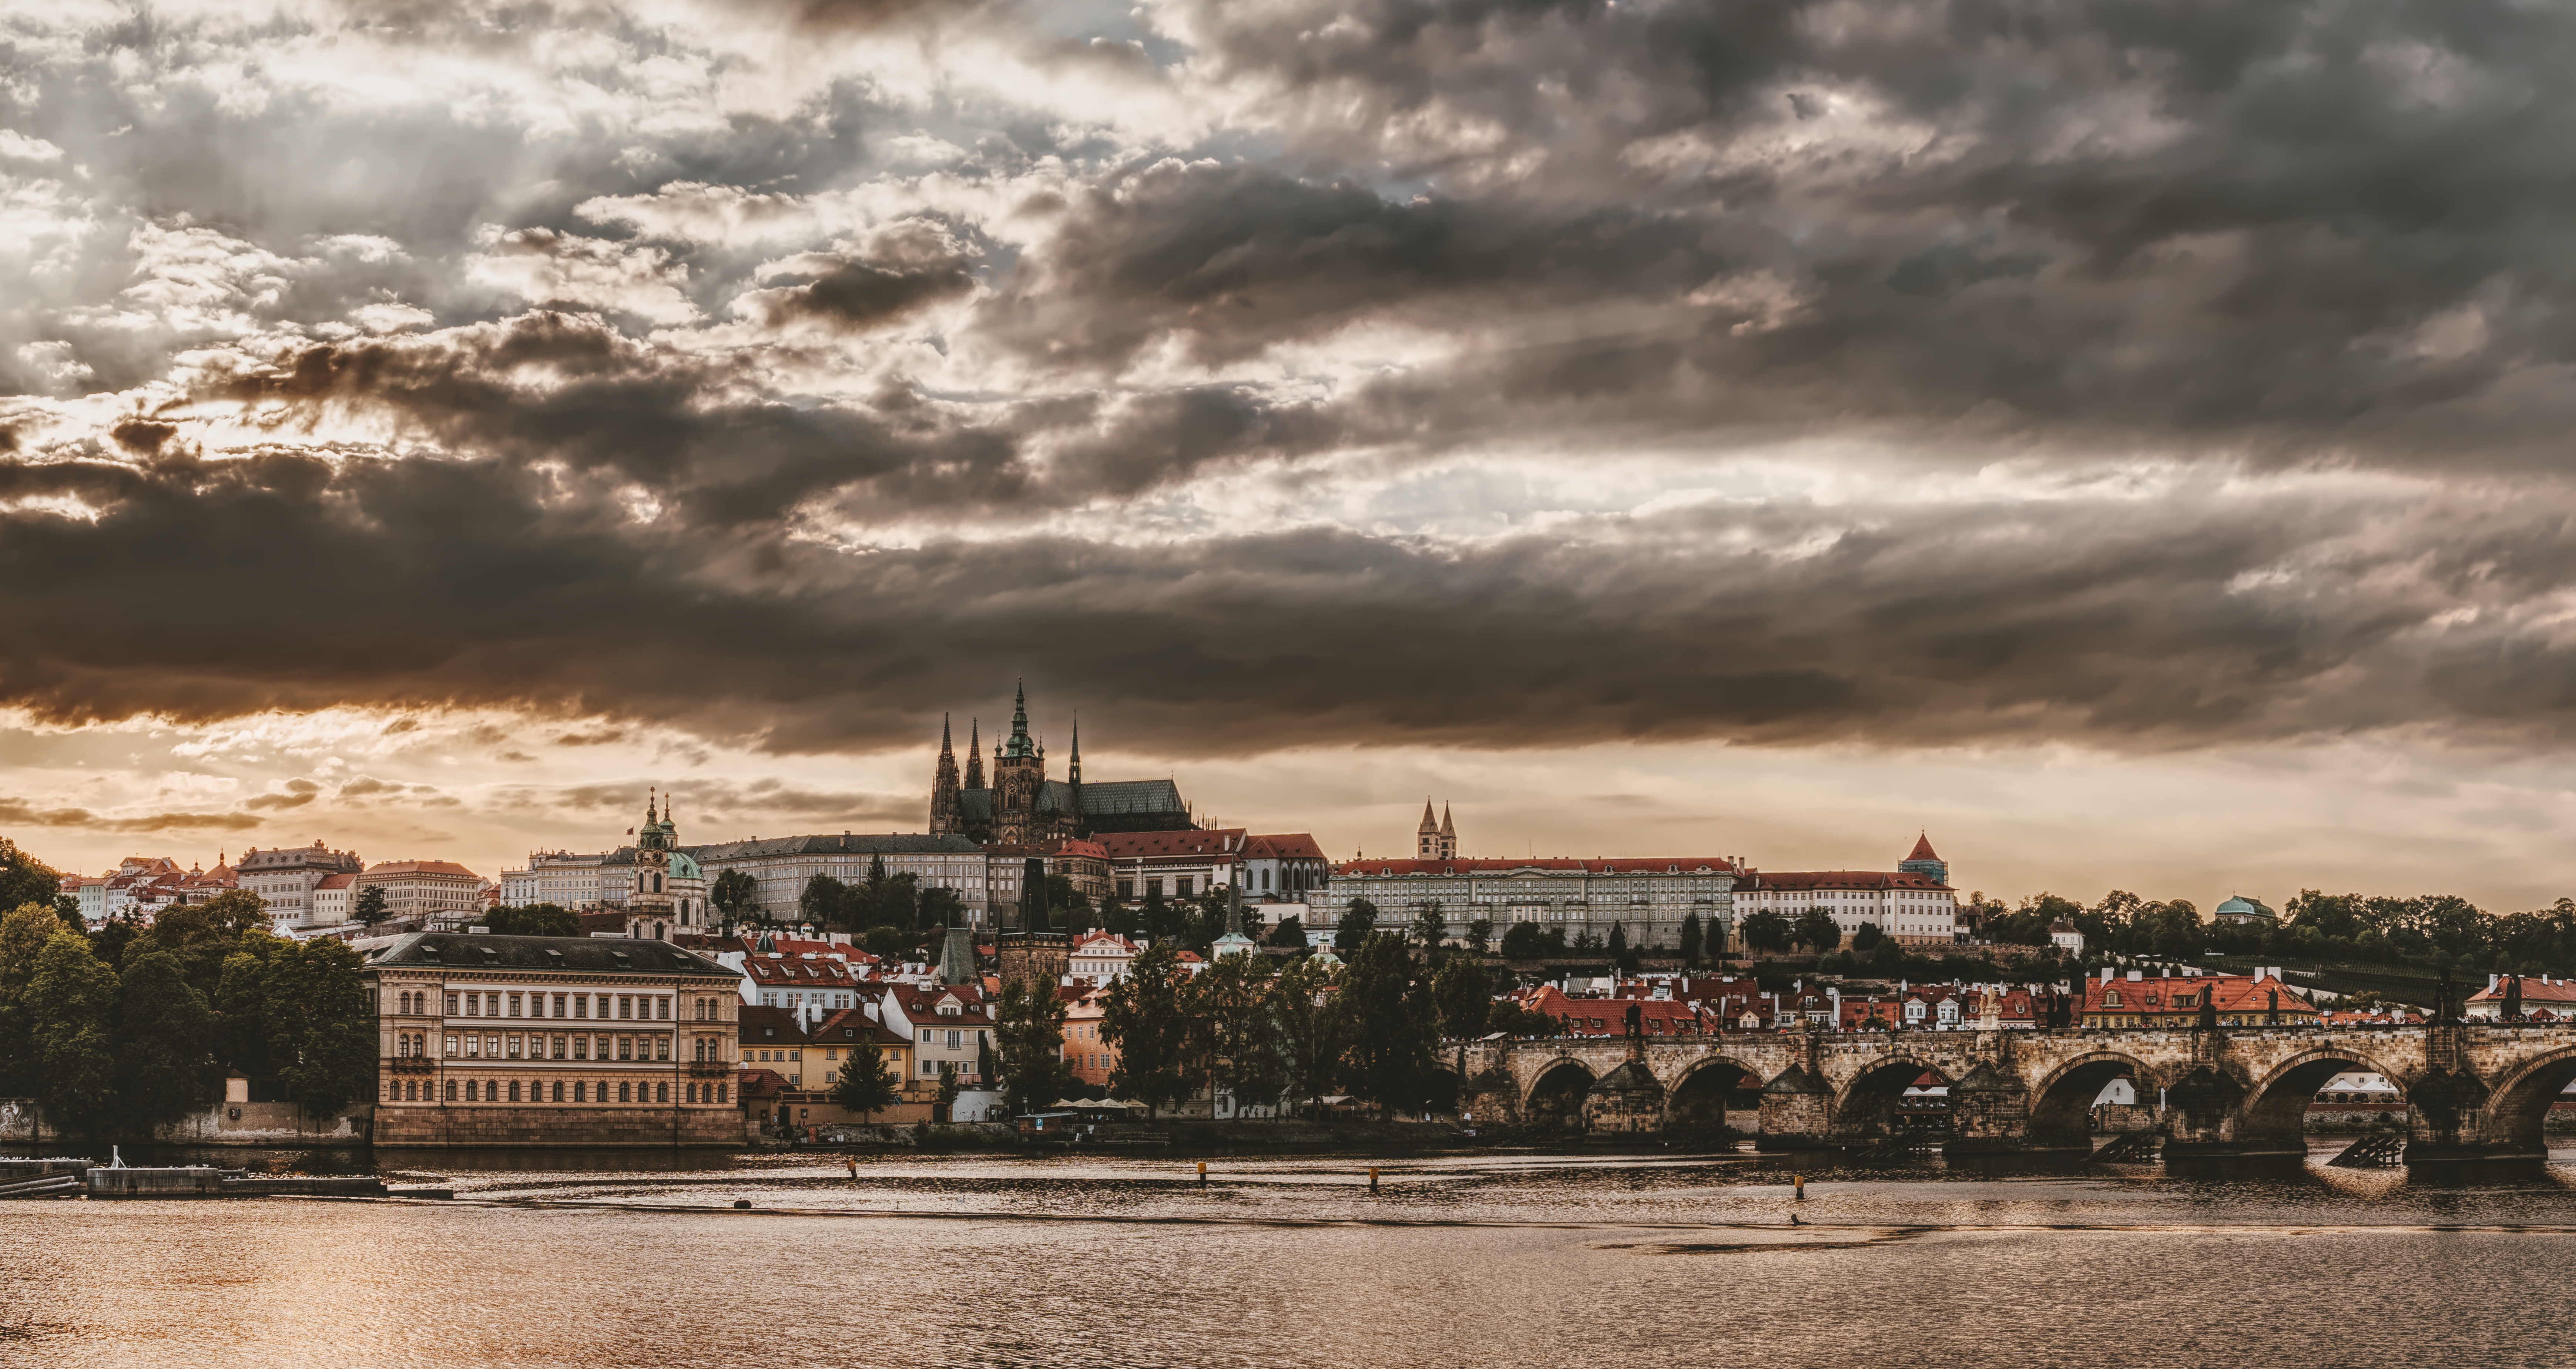
prague, czech republic, city, architecture, river, charles bridge, tourism, moldova, panorama, bridge, water, travel, historic center, church, europe, mood, praha, historically, capital, places of interest, cityscape, romantic, sky, cloud, landmark, town, urban area, meteorological phenomenon, evening, tree, skyline, dusk, landscape, metropolis, sunset, horizon, dawn, building